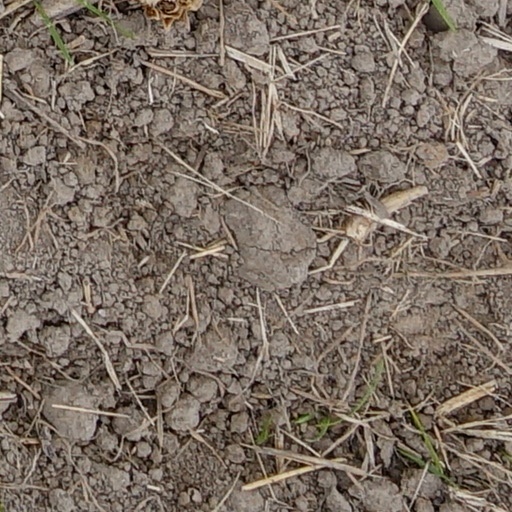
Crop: wheat